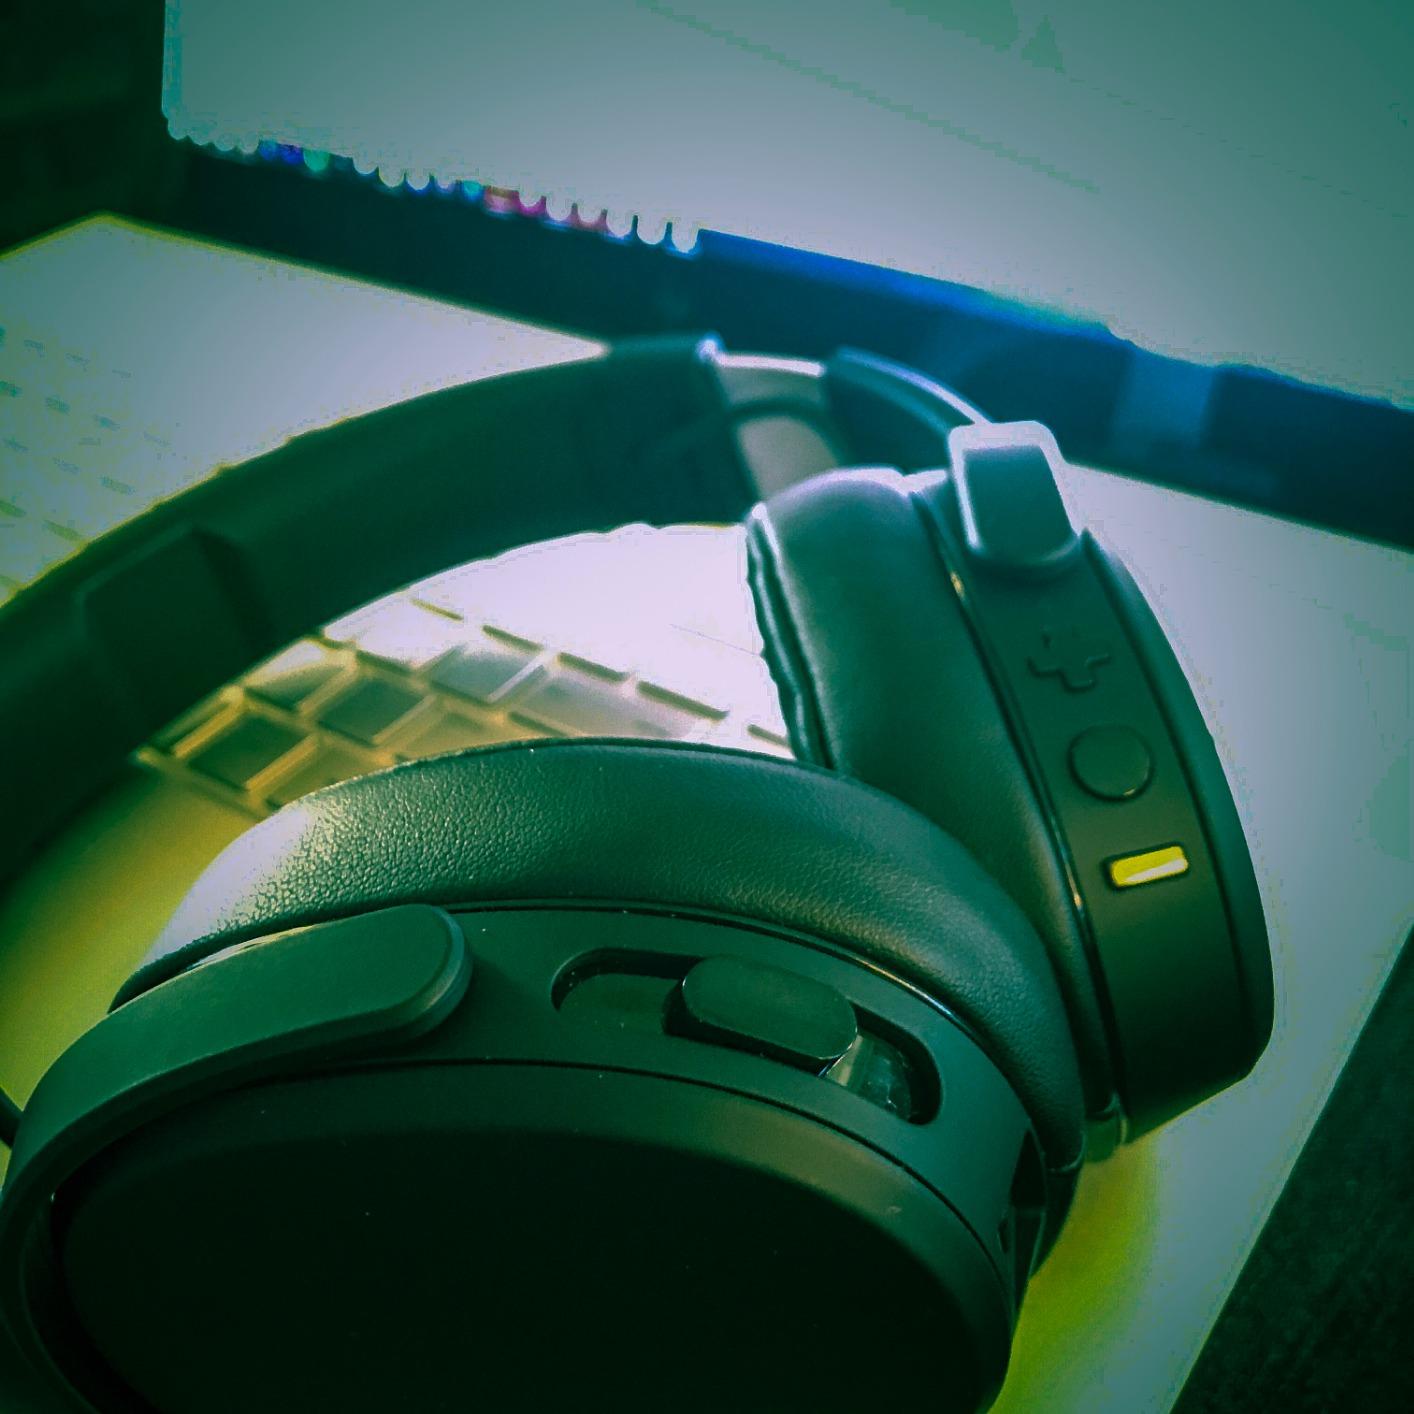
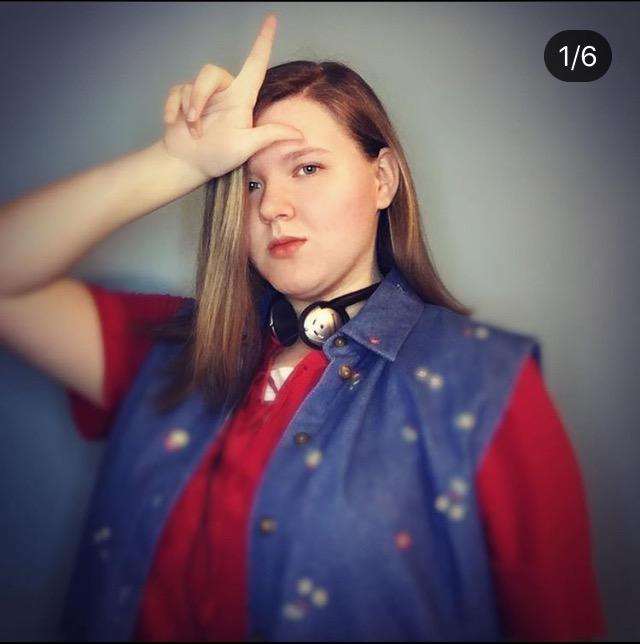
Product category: headphones
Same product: no